Stanley Daniels (American football)

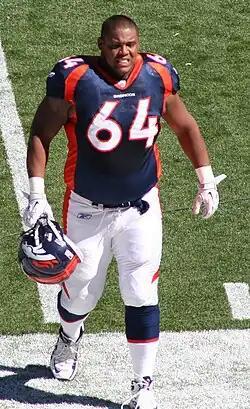
Daniels with the Denver Broncos in 2010

Stanley E. Daniels, II (born November 30, 1984) is a former American football guard. He was signed by the St. Louis Rams as an undrafted free agent in 2007. He played college football at Washington.